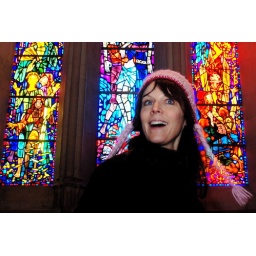
Laurie by the tomb of Woodrow Wilson, by colorful stained glass windows. National Cathedral. Washington, DC.